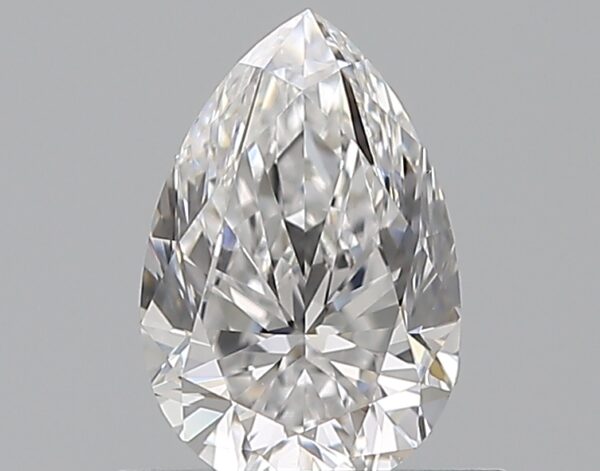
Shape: pear
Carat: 0.7
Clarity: VS1
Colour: D
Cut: VG
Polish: EX
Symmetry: VG
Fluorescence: N
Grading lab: GIA
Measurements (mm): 7.32 x 4.82 x 3.11